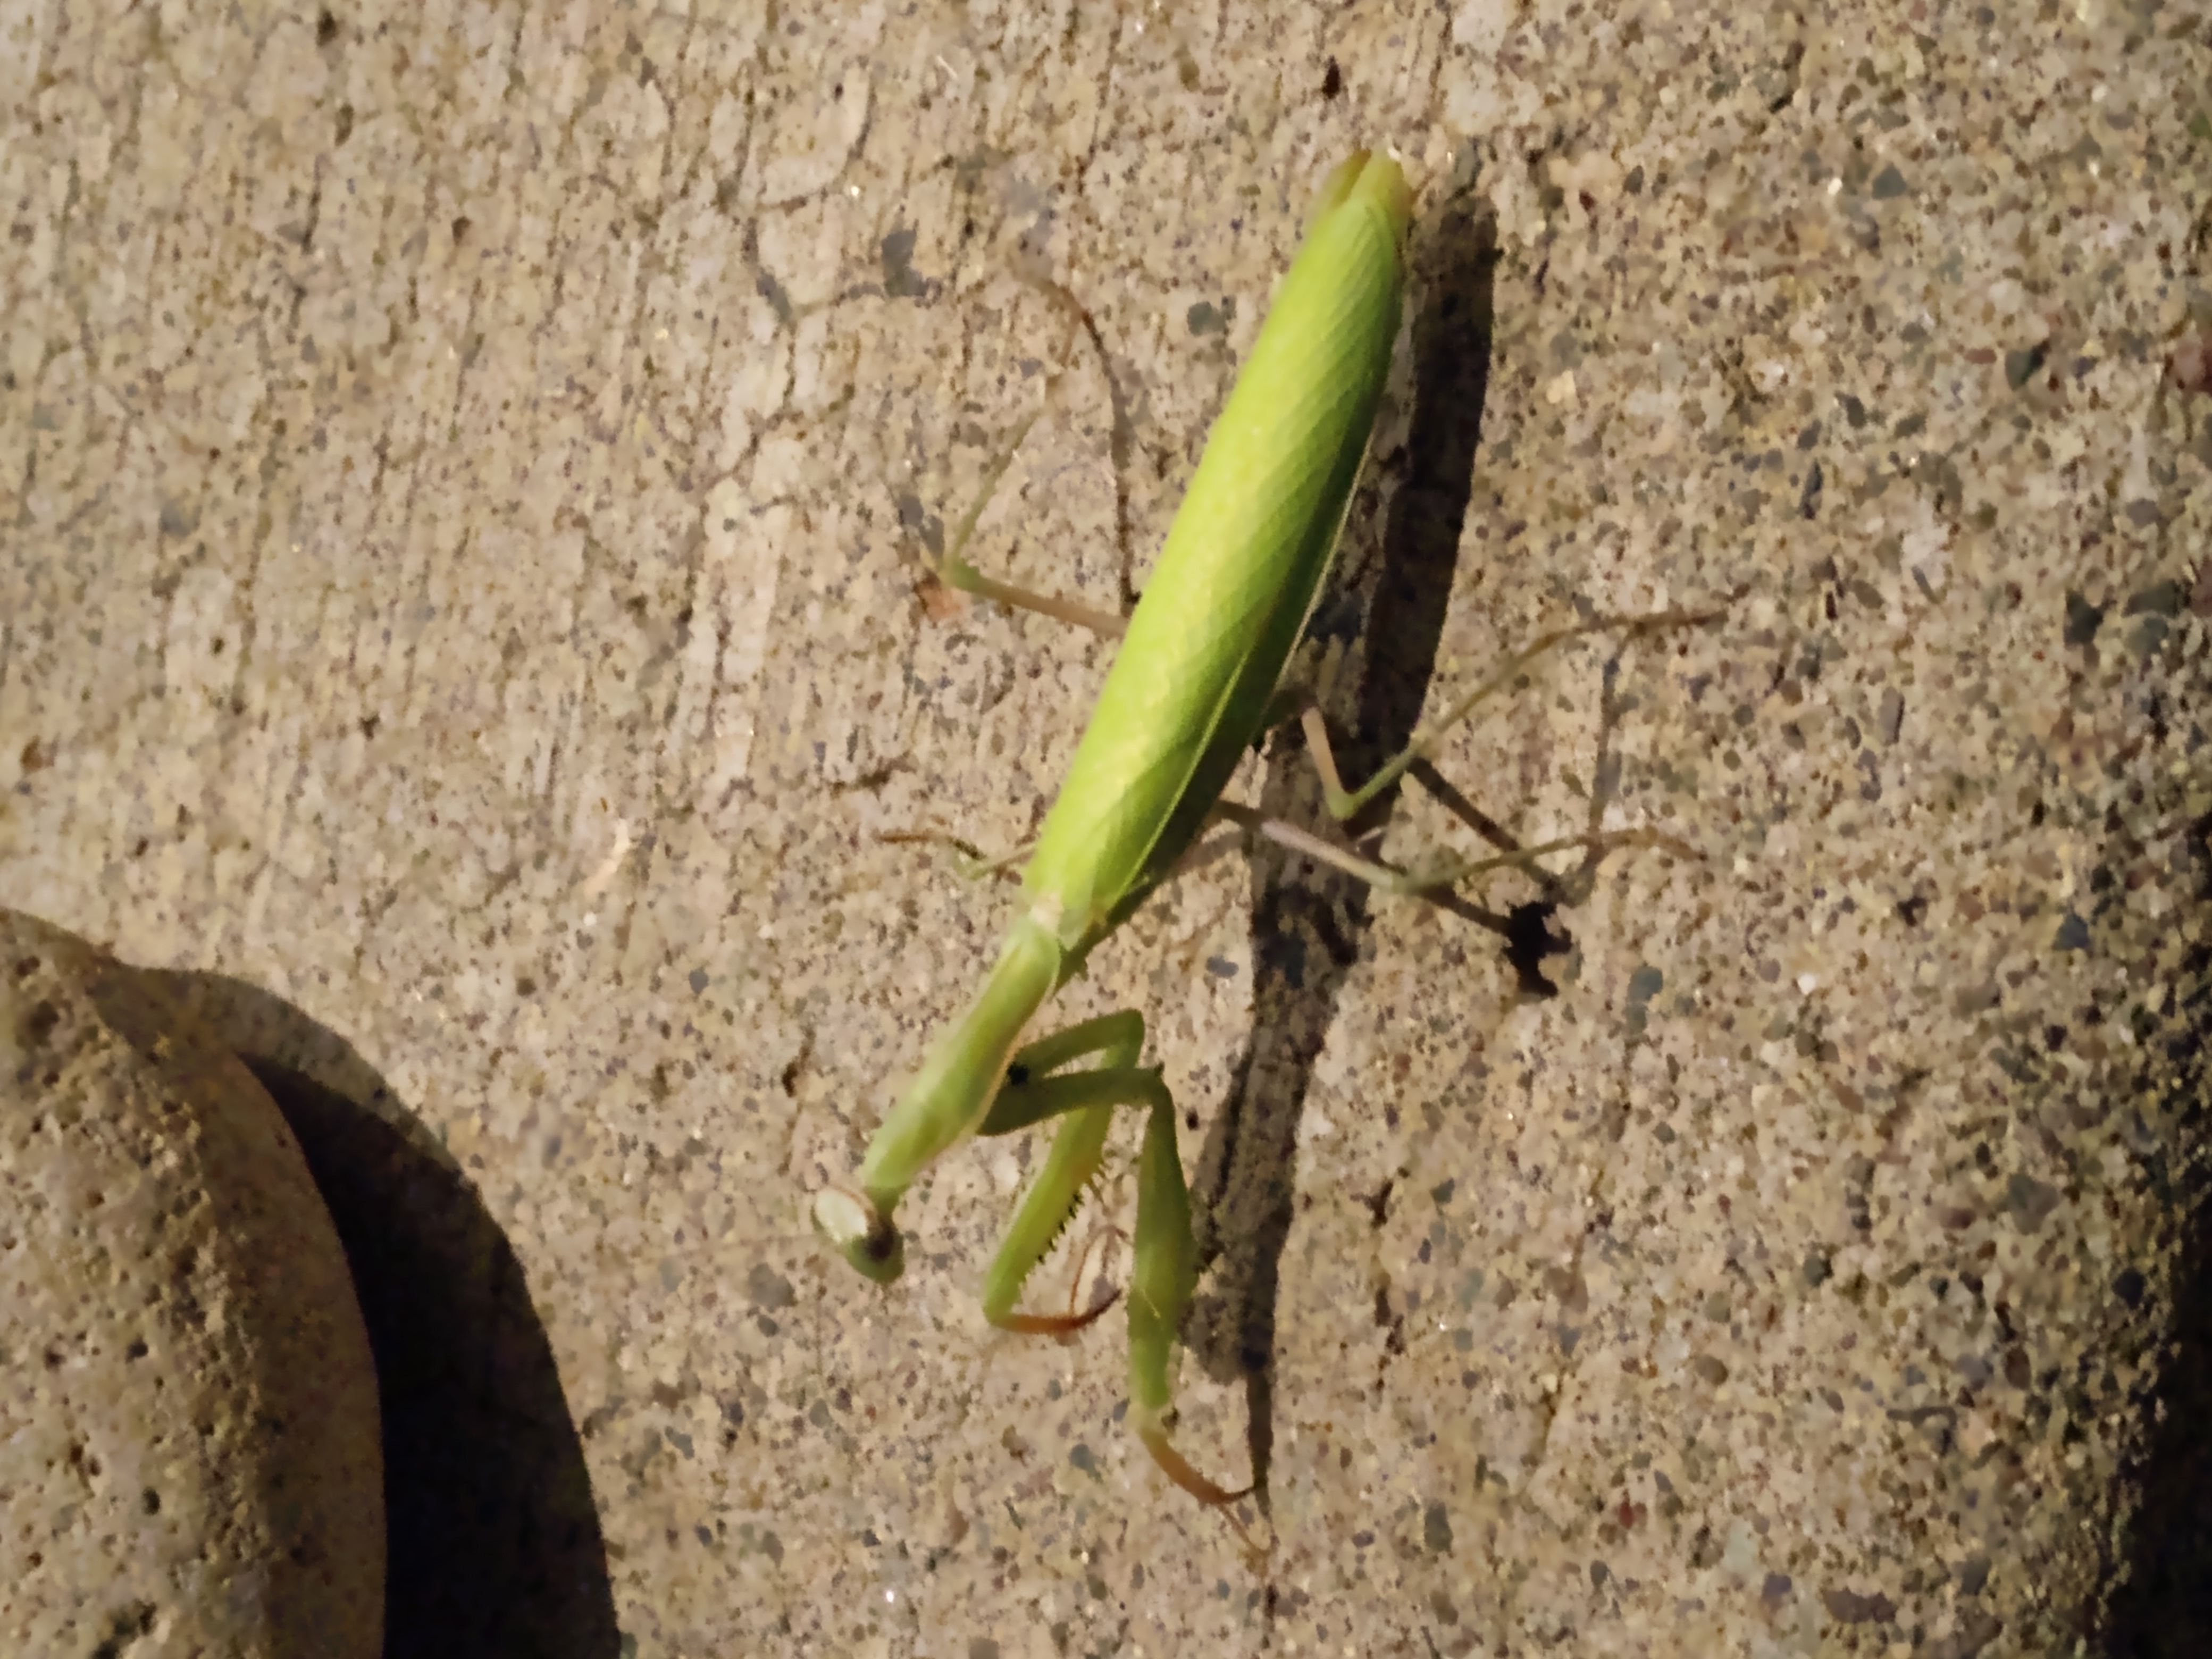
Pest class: predators